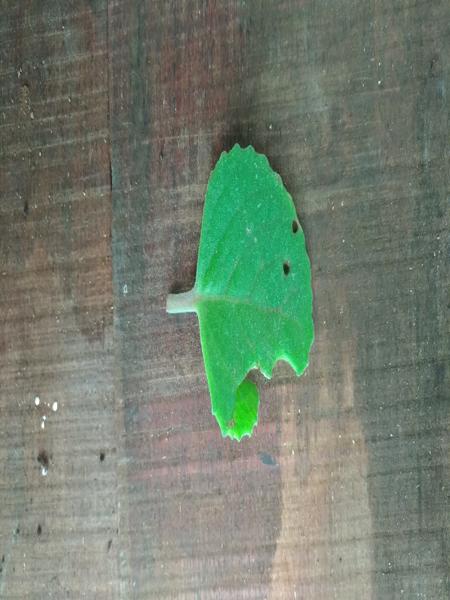
Plant: Doddpathre